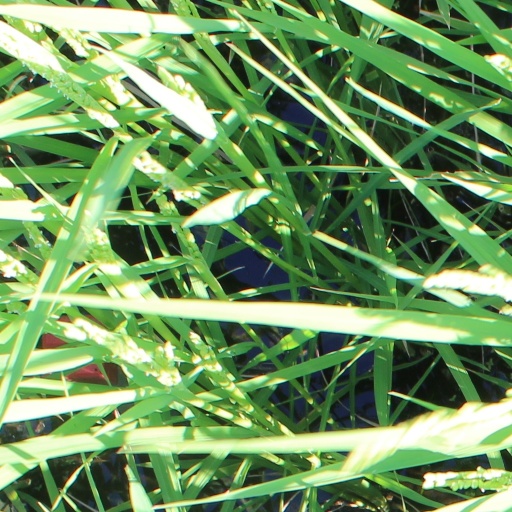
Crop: rice